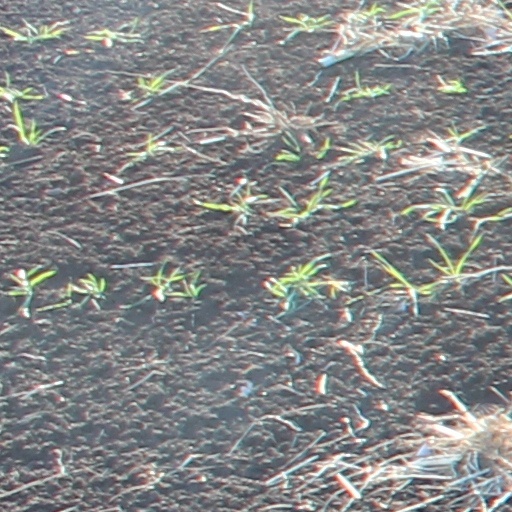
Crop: wheat